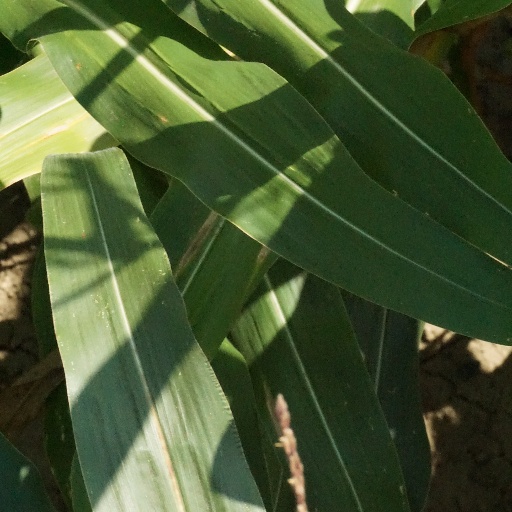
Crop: maize; corn